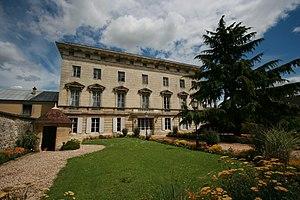
Hôtel de Crosne, jardin et façade arrière, Magny en Vexin, Val d'Oise, France